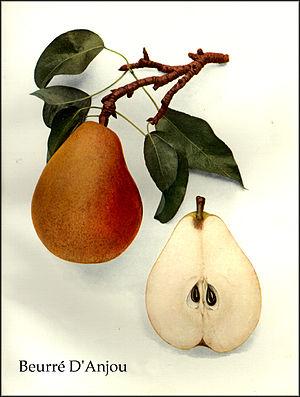
La Beurré d'Anjou, ou dite plus simplement la poire d'Anjou, est une poire de table cultivée en France. Elle fait partie de la variété des « beurrés ».